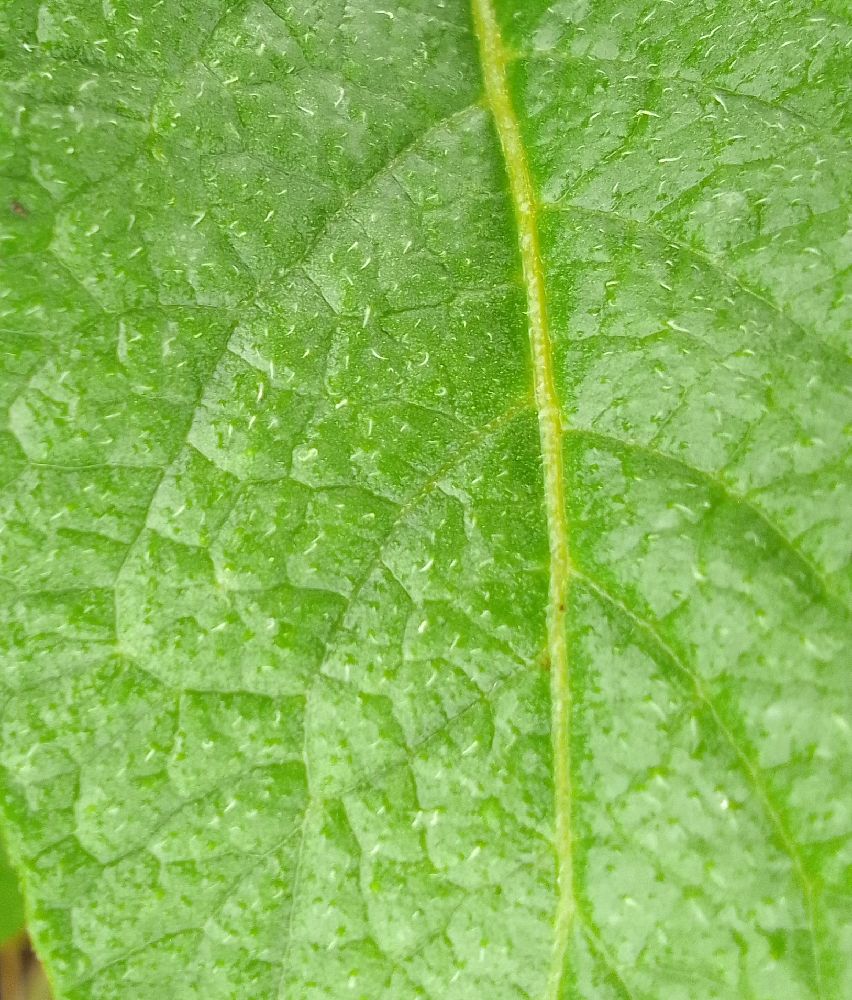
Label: Healthy